172nd Attack Squadron

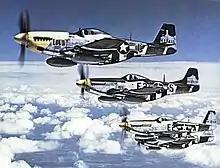
P-51 Mustangs of the 375th Fighter Squadron, 361st Fighter Group 26 July 1944

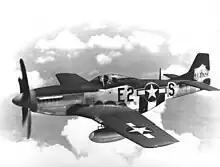
North American P-51D-5-NA Mustang #44-13926 from the 375th Fighter Squadron. Aircraft crashed on 9 August 1944, and the pilot was killed

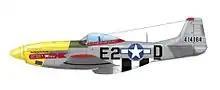
North American P-51D-10-NA Mustang 44-14164 "Detroit Miss" of the 375th Fighter Squadron of the 361st Fighter Group USAAF. Urban L. "Ben" Drew flew this aircraft in the autumn 1944 a shot down four German aircraft. Totally he claimed six victories

The squadron was first activated at Richmond Army Air Base as the 375th Fighter Squadron and equipped with Republic P-47 Thunderbolts. The squadron trained under I Fighter Command in the mid-Atlantic states. It also flew air defense missions as part of the Philadelphia Fighter Wing. The squadron deployed to the European Theater of Operations, where it became part of VIII Fighter Command in England during November 1943.